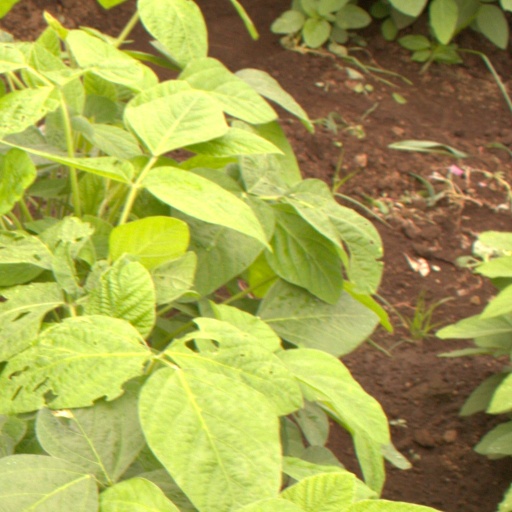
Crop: soybean